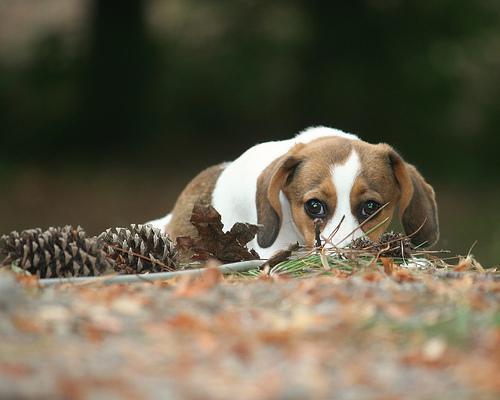
Breed: beagle